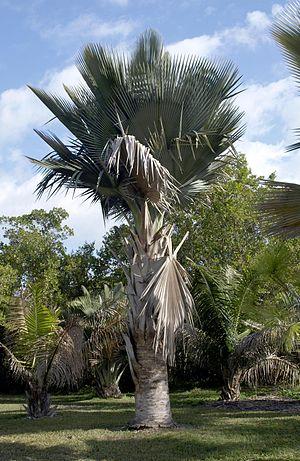
Copernicia fallaensis est une plante arborescente faisant partie de la famille des Arecaceae. Cette espèce est originaire du centre de Cuba.